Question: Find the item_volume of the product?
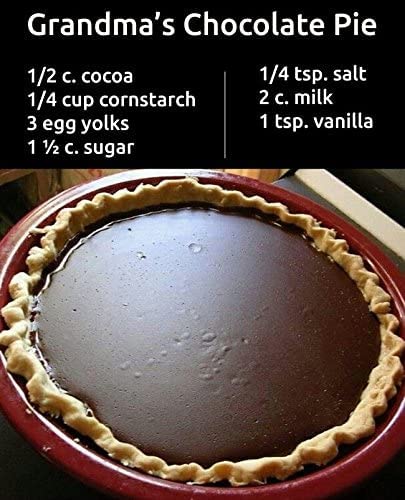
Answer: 0.25 cup